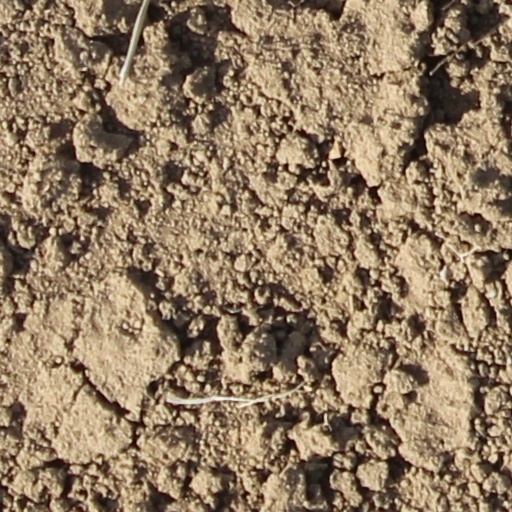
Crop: wheat